Keller Auditorium

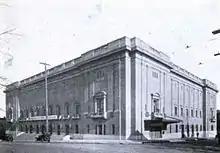
The building's original appearance, before its extensive 1967–68 remodeling. The Third Street (now Third Avenue) façade is on the left.

The auditorium building occupies an entire city block in downtown Portland, bounded by Third and Second Avenues and Clay and Market Streets. The site had previously been occupied by the Portland Mechanics' Pavilion, built in 1879.